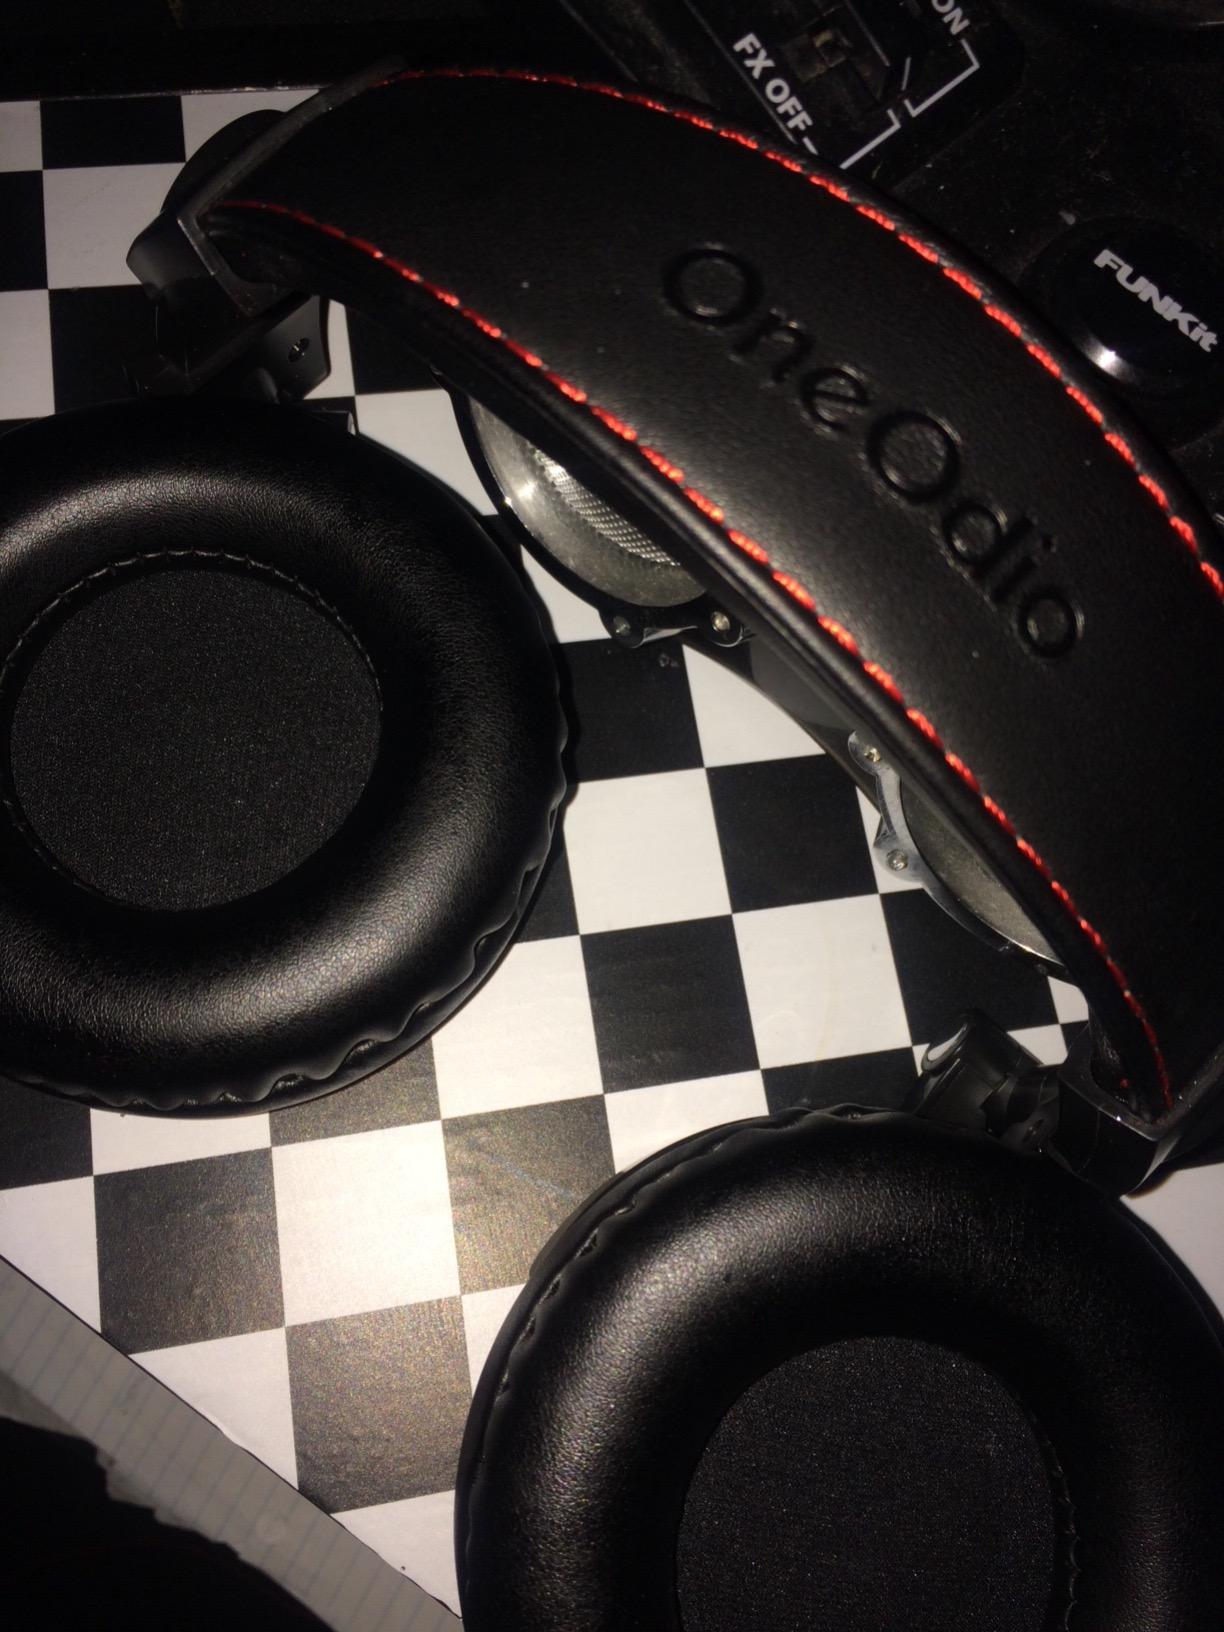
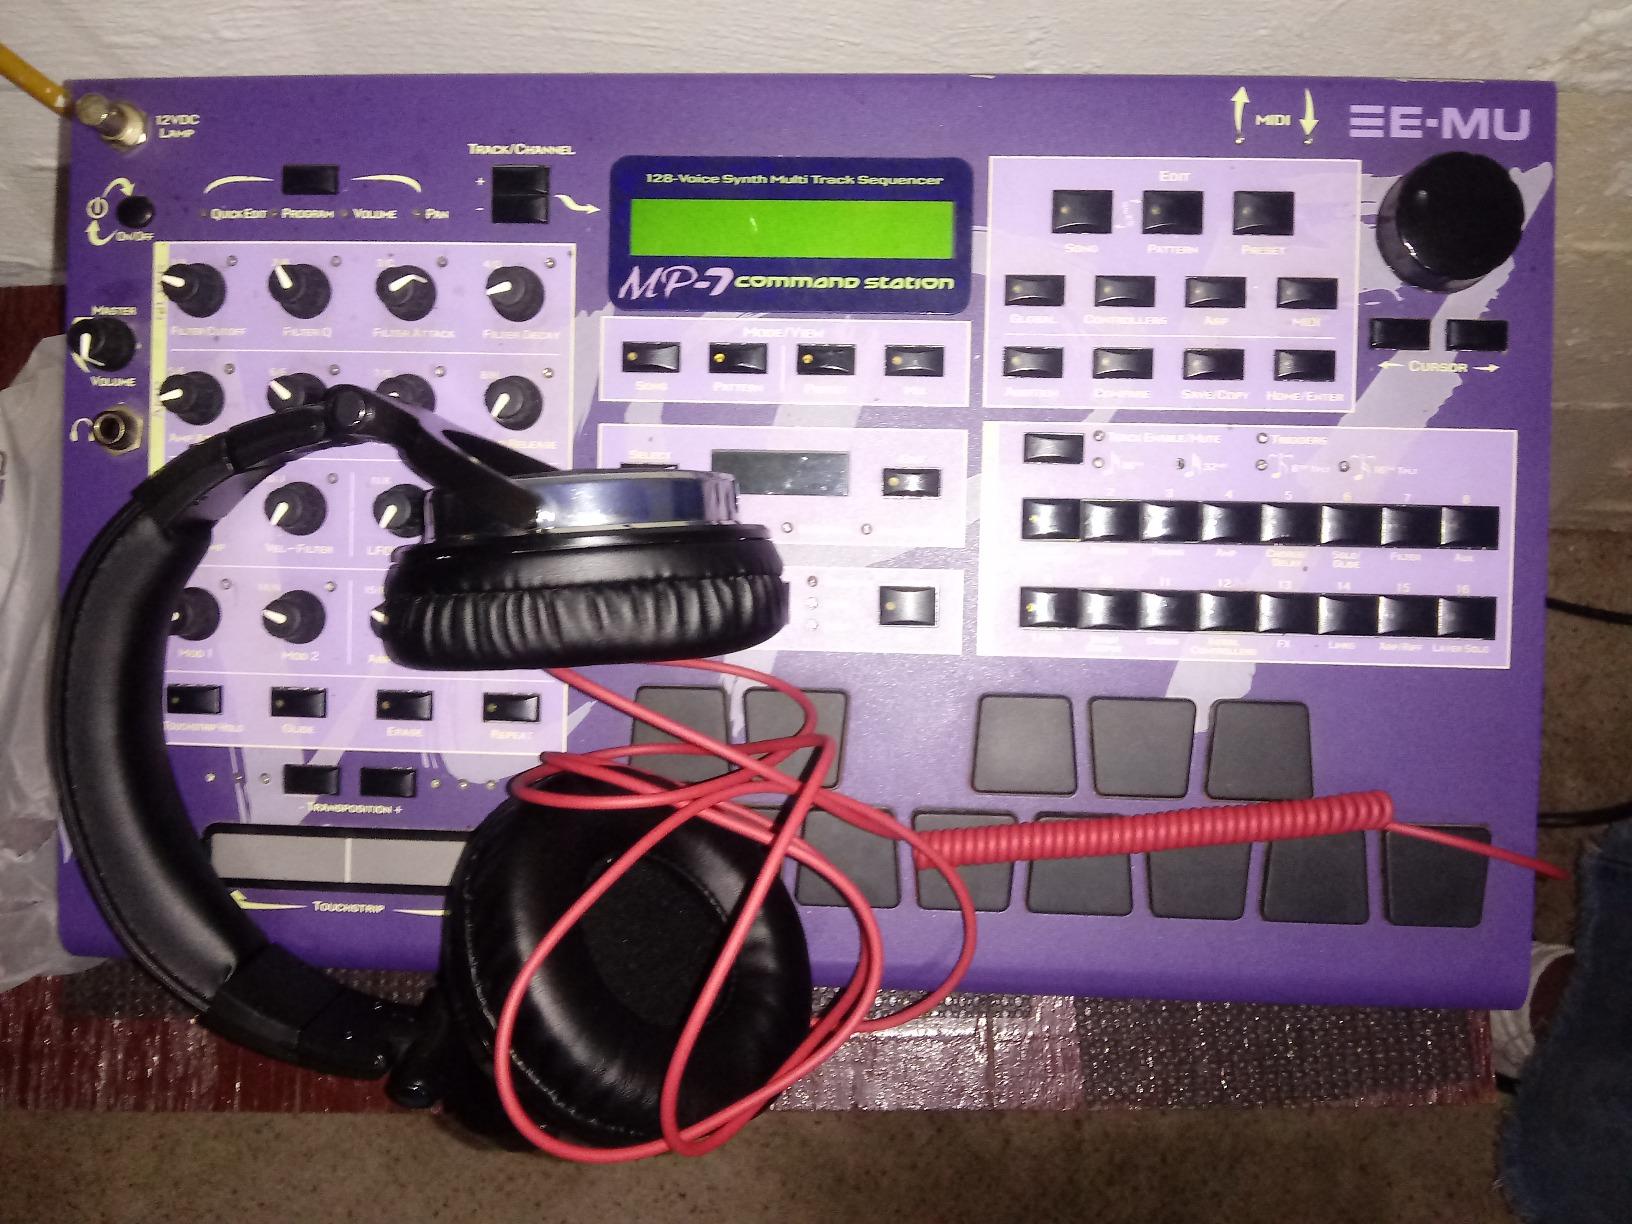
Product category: headphones
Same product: yes